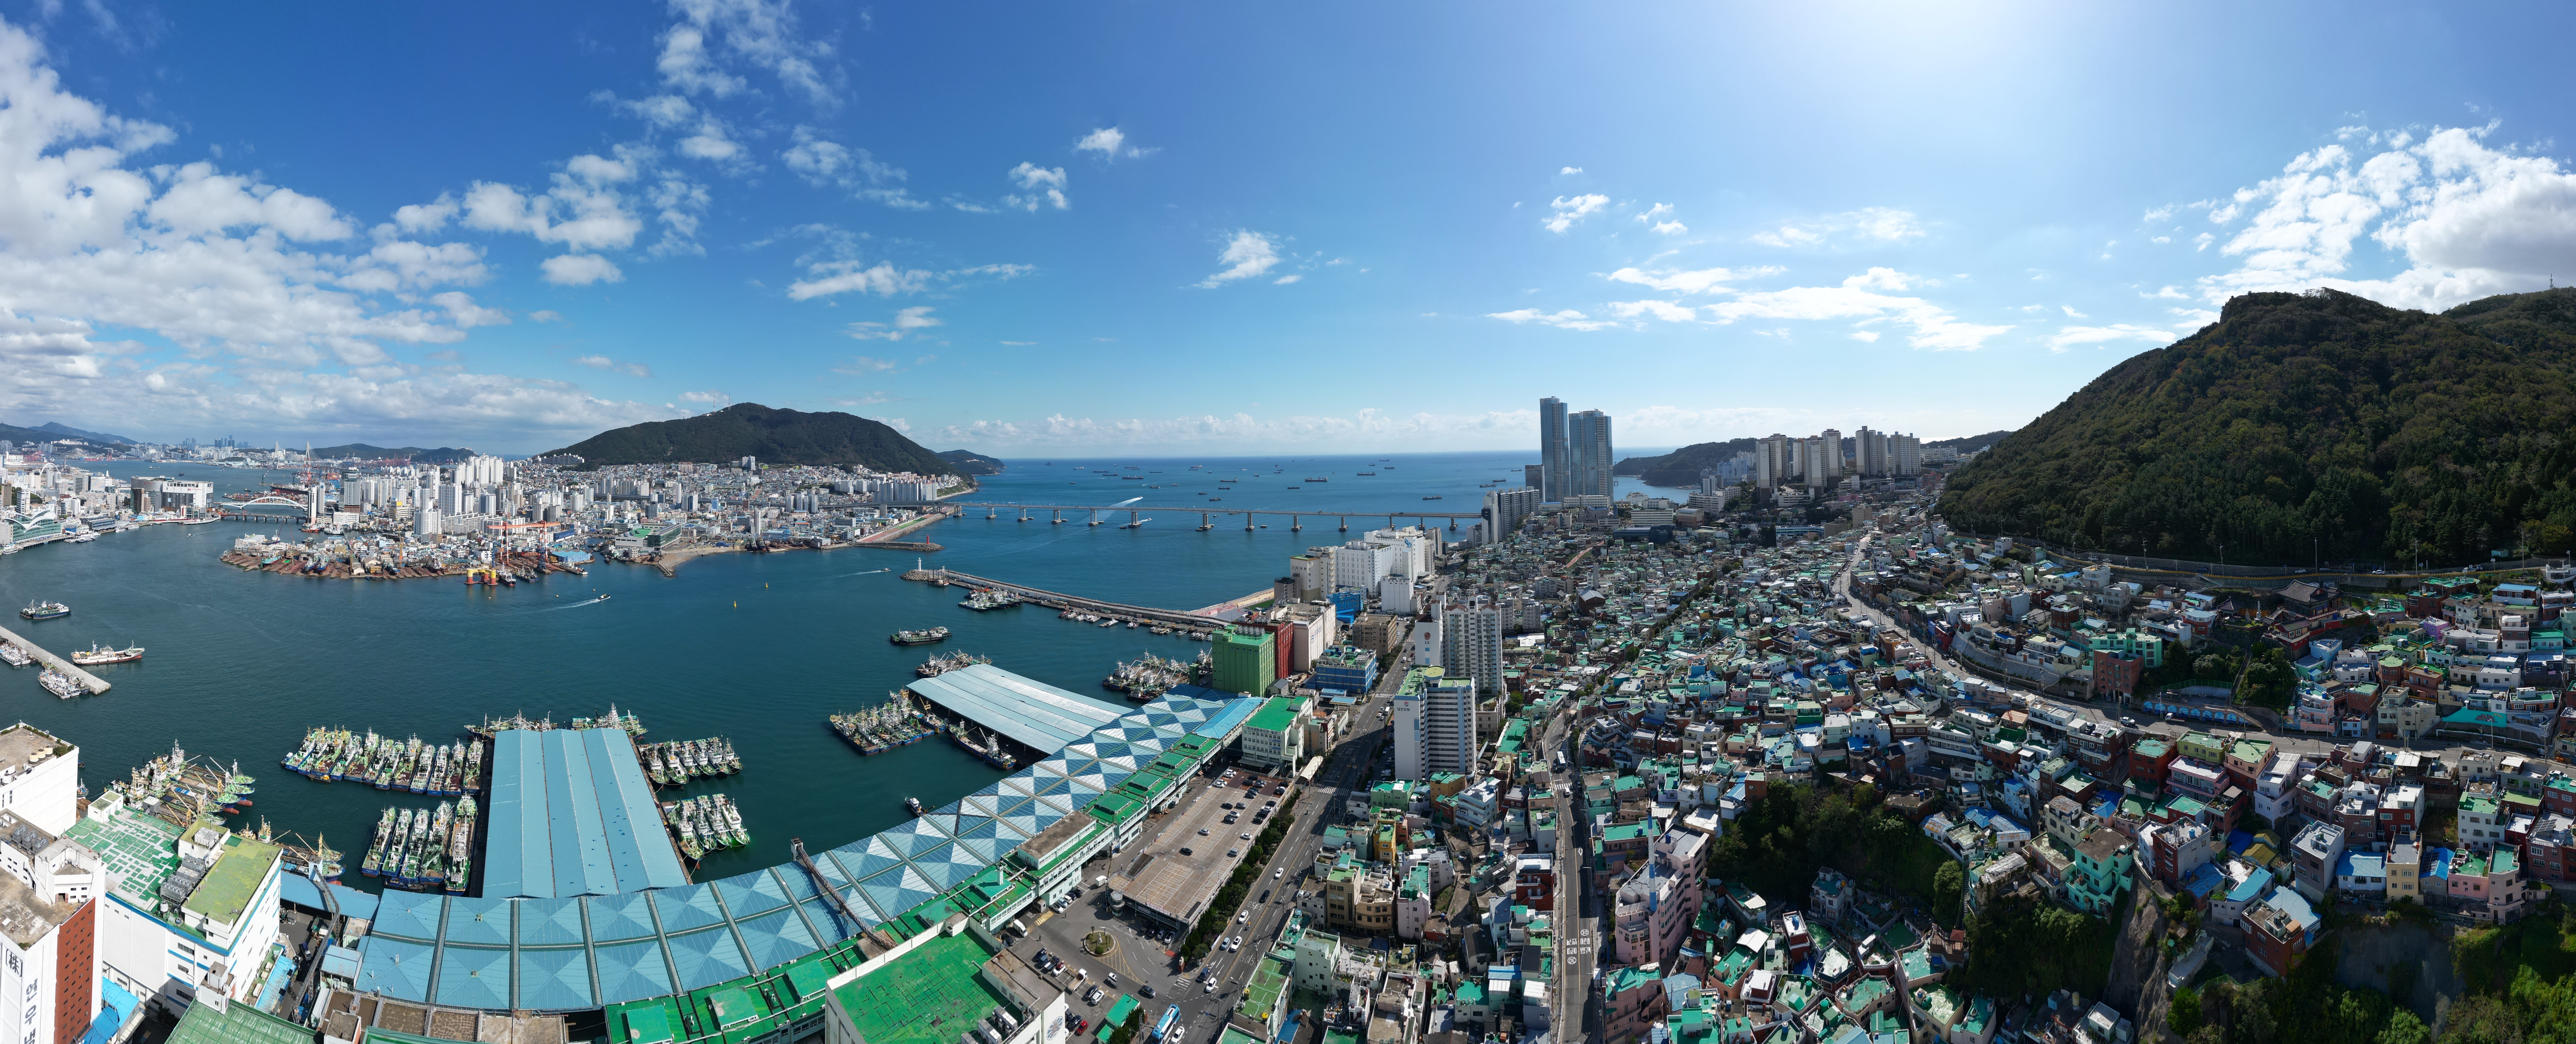
panorama, sky, water, cloud, daytime, building, nature, blue, world, tower block, urban design, coastal and oceanic landforms, cityscape, horizon, landscape, city, real estate, landmark, condominium, metropolis, lake, leisure, travel, skyscraper, bird's eye view, shore, mixed use, coast, tourism, hill, ocean, mountain range, bay, town, aerial photography, dock, downtown, skyline, vacation, harbor, sound, port, suburb, sea, inlet, peninsula, apartment, tourist attraction, crowd, mountain, roof, island, channel